Kasperle

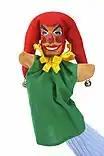
A Kasperle puppet

Kasperle, Kasper, or Kasperl (different spellings in German variants and dialects) is a traditional puppet character from Austria, German-speaking Switzerland and Germany. Its roots date to 17th century, and it was at times so popular that "Kasperltheater" was synonymous with "puppet theater". Kasperltheater includes various sets of puppets. In some German settings the following characters occur: Kasper, Gretel, Seppel, Grandmother, princess, king, witch, robber, and crocodile. In Austria, Kasperl usually occurs alongside Pezi (the bear), Buffi (the dragon) or Mimi (the goose), and usually Großmutter and Großvater. The older, more traditional Kasperle shows are very similar to "Mister Punch". There are also "Kasperle versions" of the Grimm and other fairy tales and of "modern fairy tales".